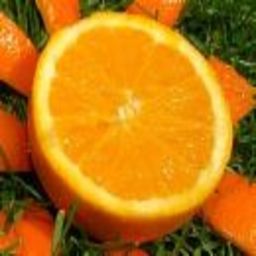
Label: peels